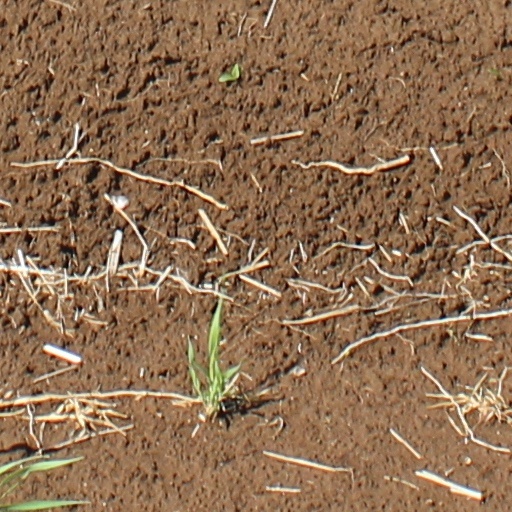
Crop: wheat